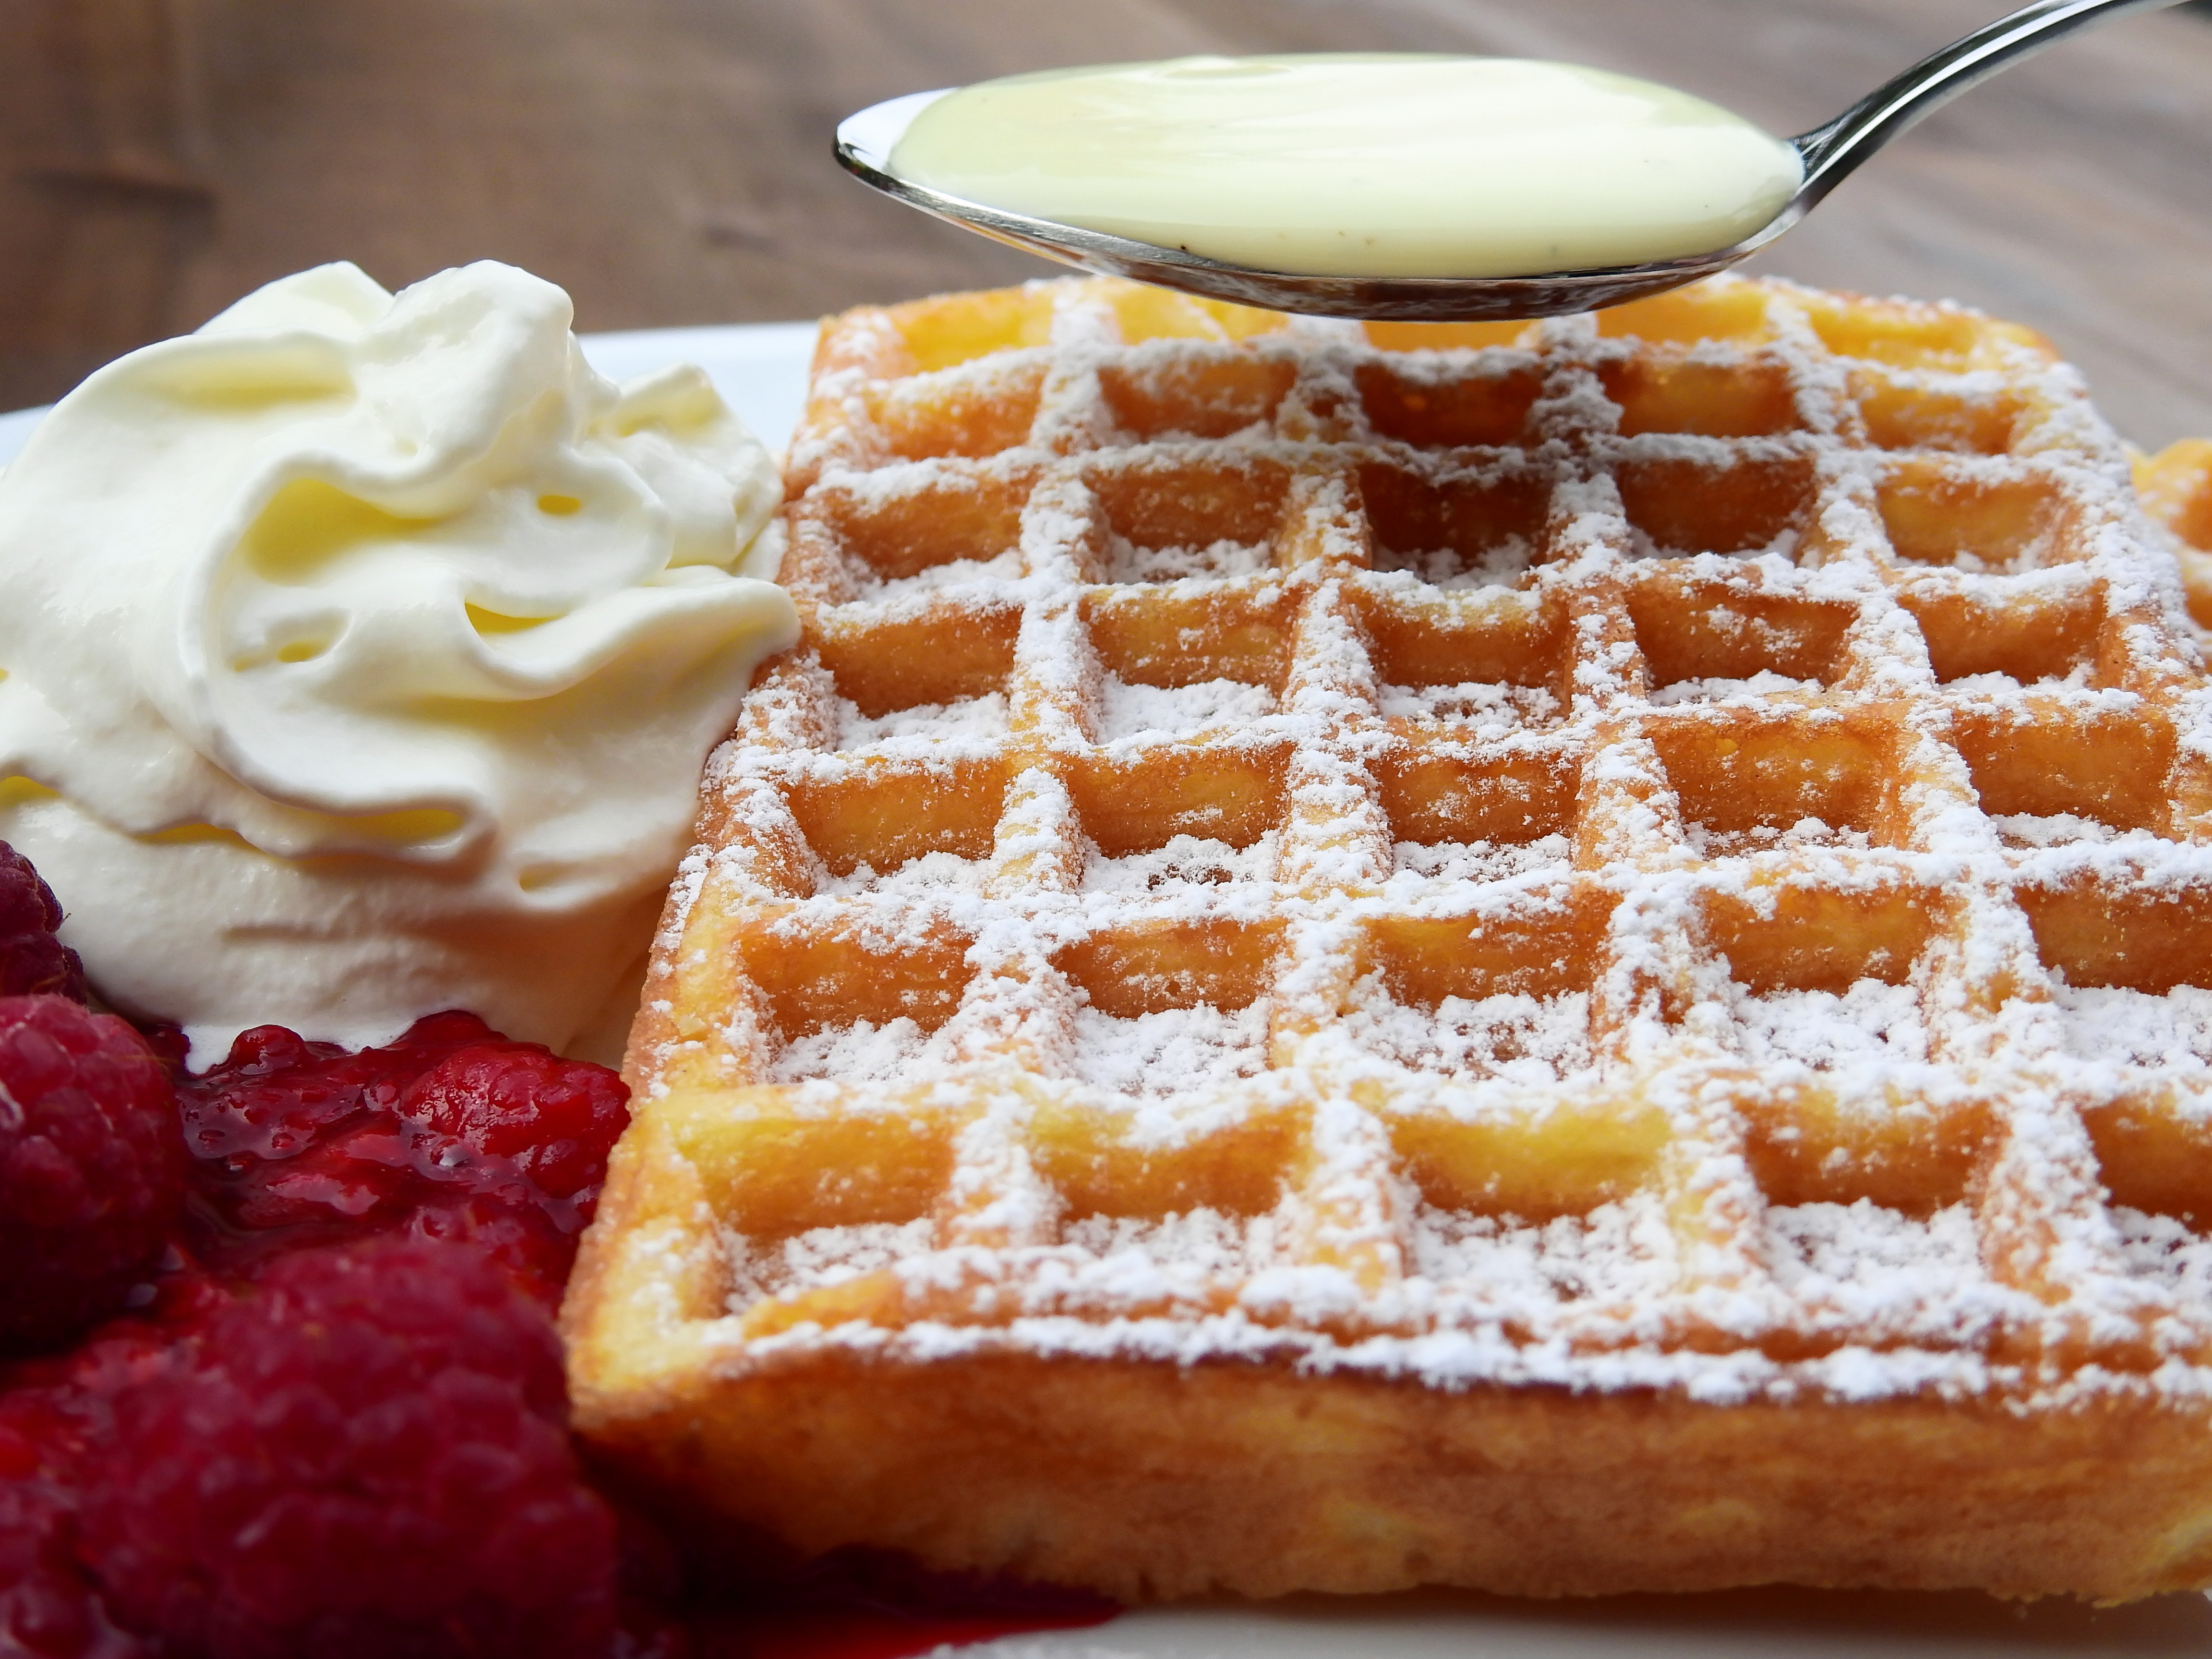
sweet, dish, meal, food, produce, plate, breakfast, dessert, eat, waffle, cream, delicious, cake, spoon, sweet dish, pastries, whipped cream, sugar, raspberries, waffles, vanilla, dine, belgian, belgischewaffel, hot raspberries, vanilla sauce, belgian waffle